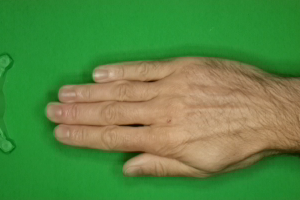
Label: paper